Steven Gerrard

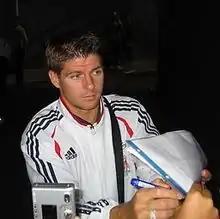
Gerrard in a white adidas shirt signing autographs

He continued to evolve tactically, coming into his own in a box-to-box central midfield role, which allowed him to be effective both offensively and defensively; indeed, at his peak, he was known for his ability to make late runs from behind into the penalty area. Under Benítez, he was also used in a supporting and creative role, as an attacking midfielder behind the strikers, or even as a deep-lying playmaker; he was increasingly deployed in the latter position in his later career, in order to compensate for his physical decline, and due to his ability to dictate play in midfield with his vision and passing range.